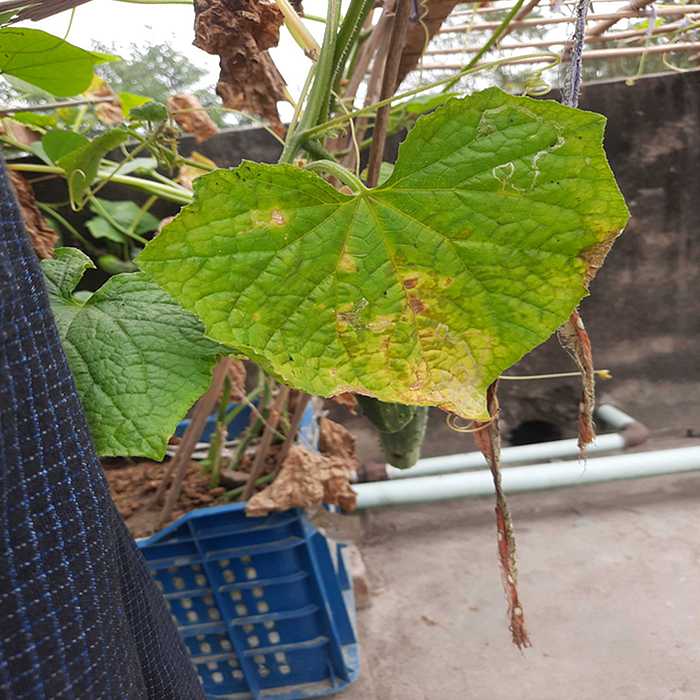
Plant: Cucumber
Label: Anthracnose lesions